Caroline Wozniacki

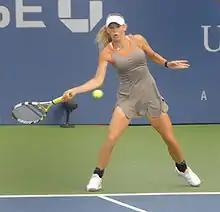
Wozniacki during the 2008 US Open

Wozniacki won her first WTA Tour title at the Nordic Light Open in Stockholm without dropping a set, defeating fifth seed Anabel Medina Garrigues in the quarterfinals, top seed and world No. 10 Agnieszka Radwańska in the semifinals, and Vera Dushevina in the final. At the Summer Olympics in Beijing she beat world No. 12, Daniela Hantuchová, in the second round, but then lost to the eventual gold-medalist Elena Dementieva. Wozniacki won her second WTA Tour title at the New Haven Open, after defeating three seeded players, Dominika Cibulková, Marion Bartoli and Alizé Cornet, en route to the final, where she stunned world No. 11, Anna Chakvetadze.